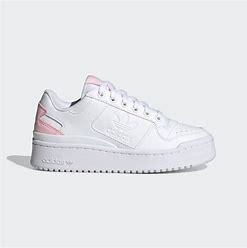
Brand: Adidas
Model: Forum Bold